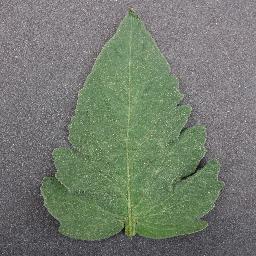
Label: Tomato___healthy